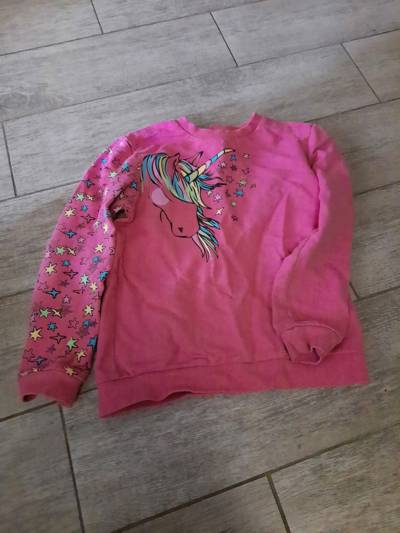
Waste category: clothes